Samiollah Hosseini Makarem

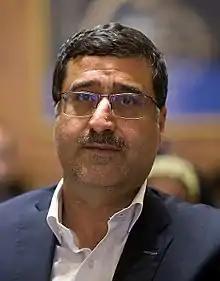
Hosseini Makarem in 2018

Samiollah Hosseini Makarem is an Iranian politician who served as the acting mayor of Tehran in 2018.